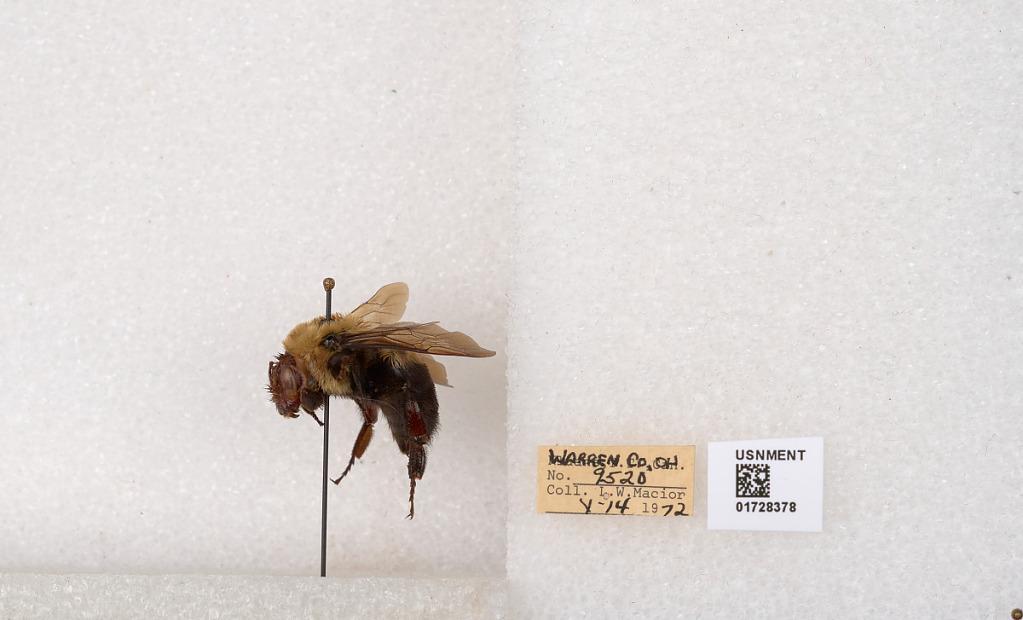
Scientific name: Bombus (Separatobombus) griseocollis (De Geer)
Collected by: L. Macior
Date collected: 1972-5-14
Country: United States
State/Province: Ohio
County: Warren
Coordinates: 39.4276, -84.1668